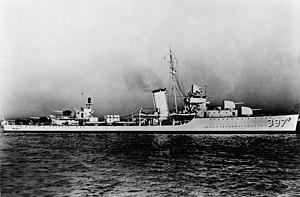
La classe Benham est un groupe de 10 destroyers construits par les États-Unis entre 1936 et 1939. Elle est basée sur les classes précédentes Mahan et Bagley. Deux navires ont été perdus pendant la Seconde Guerre mondiale, trois seront ferraillés en 1947 et les cinq autres restants serviront de navires cibles pour les essais atomiques américains menés dans le Pacifique après la guerre.
La bataille navale de Casablanca était une série d'engagements navals livrés entre les navires de l'United States Navy couvrant l'invasion de l'Afrique du Nord et des navires de l'État français défendant la neutralité du Protectorat français du Maroc conformément à l'Armistice du 22 juin 1940 signé à Compiègne pendant la Seconde Guerre mondiale.